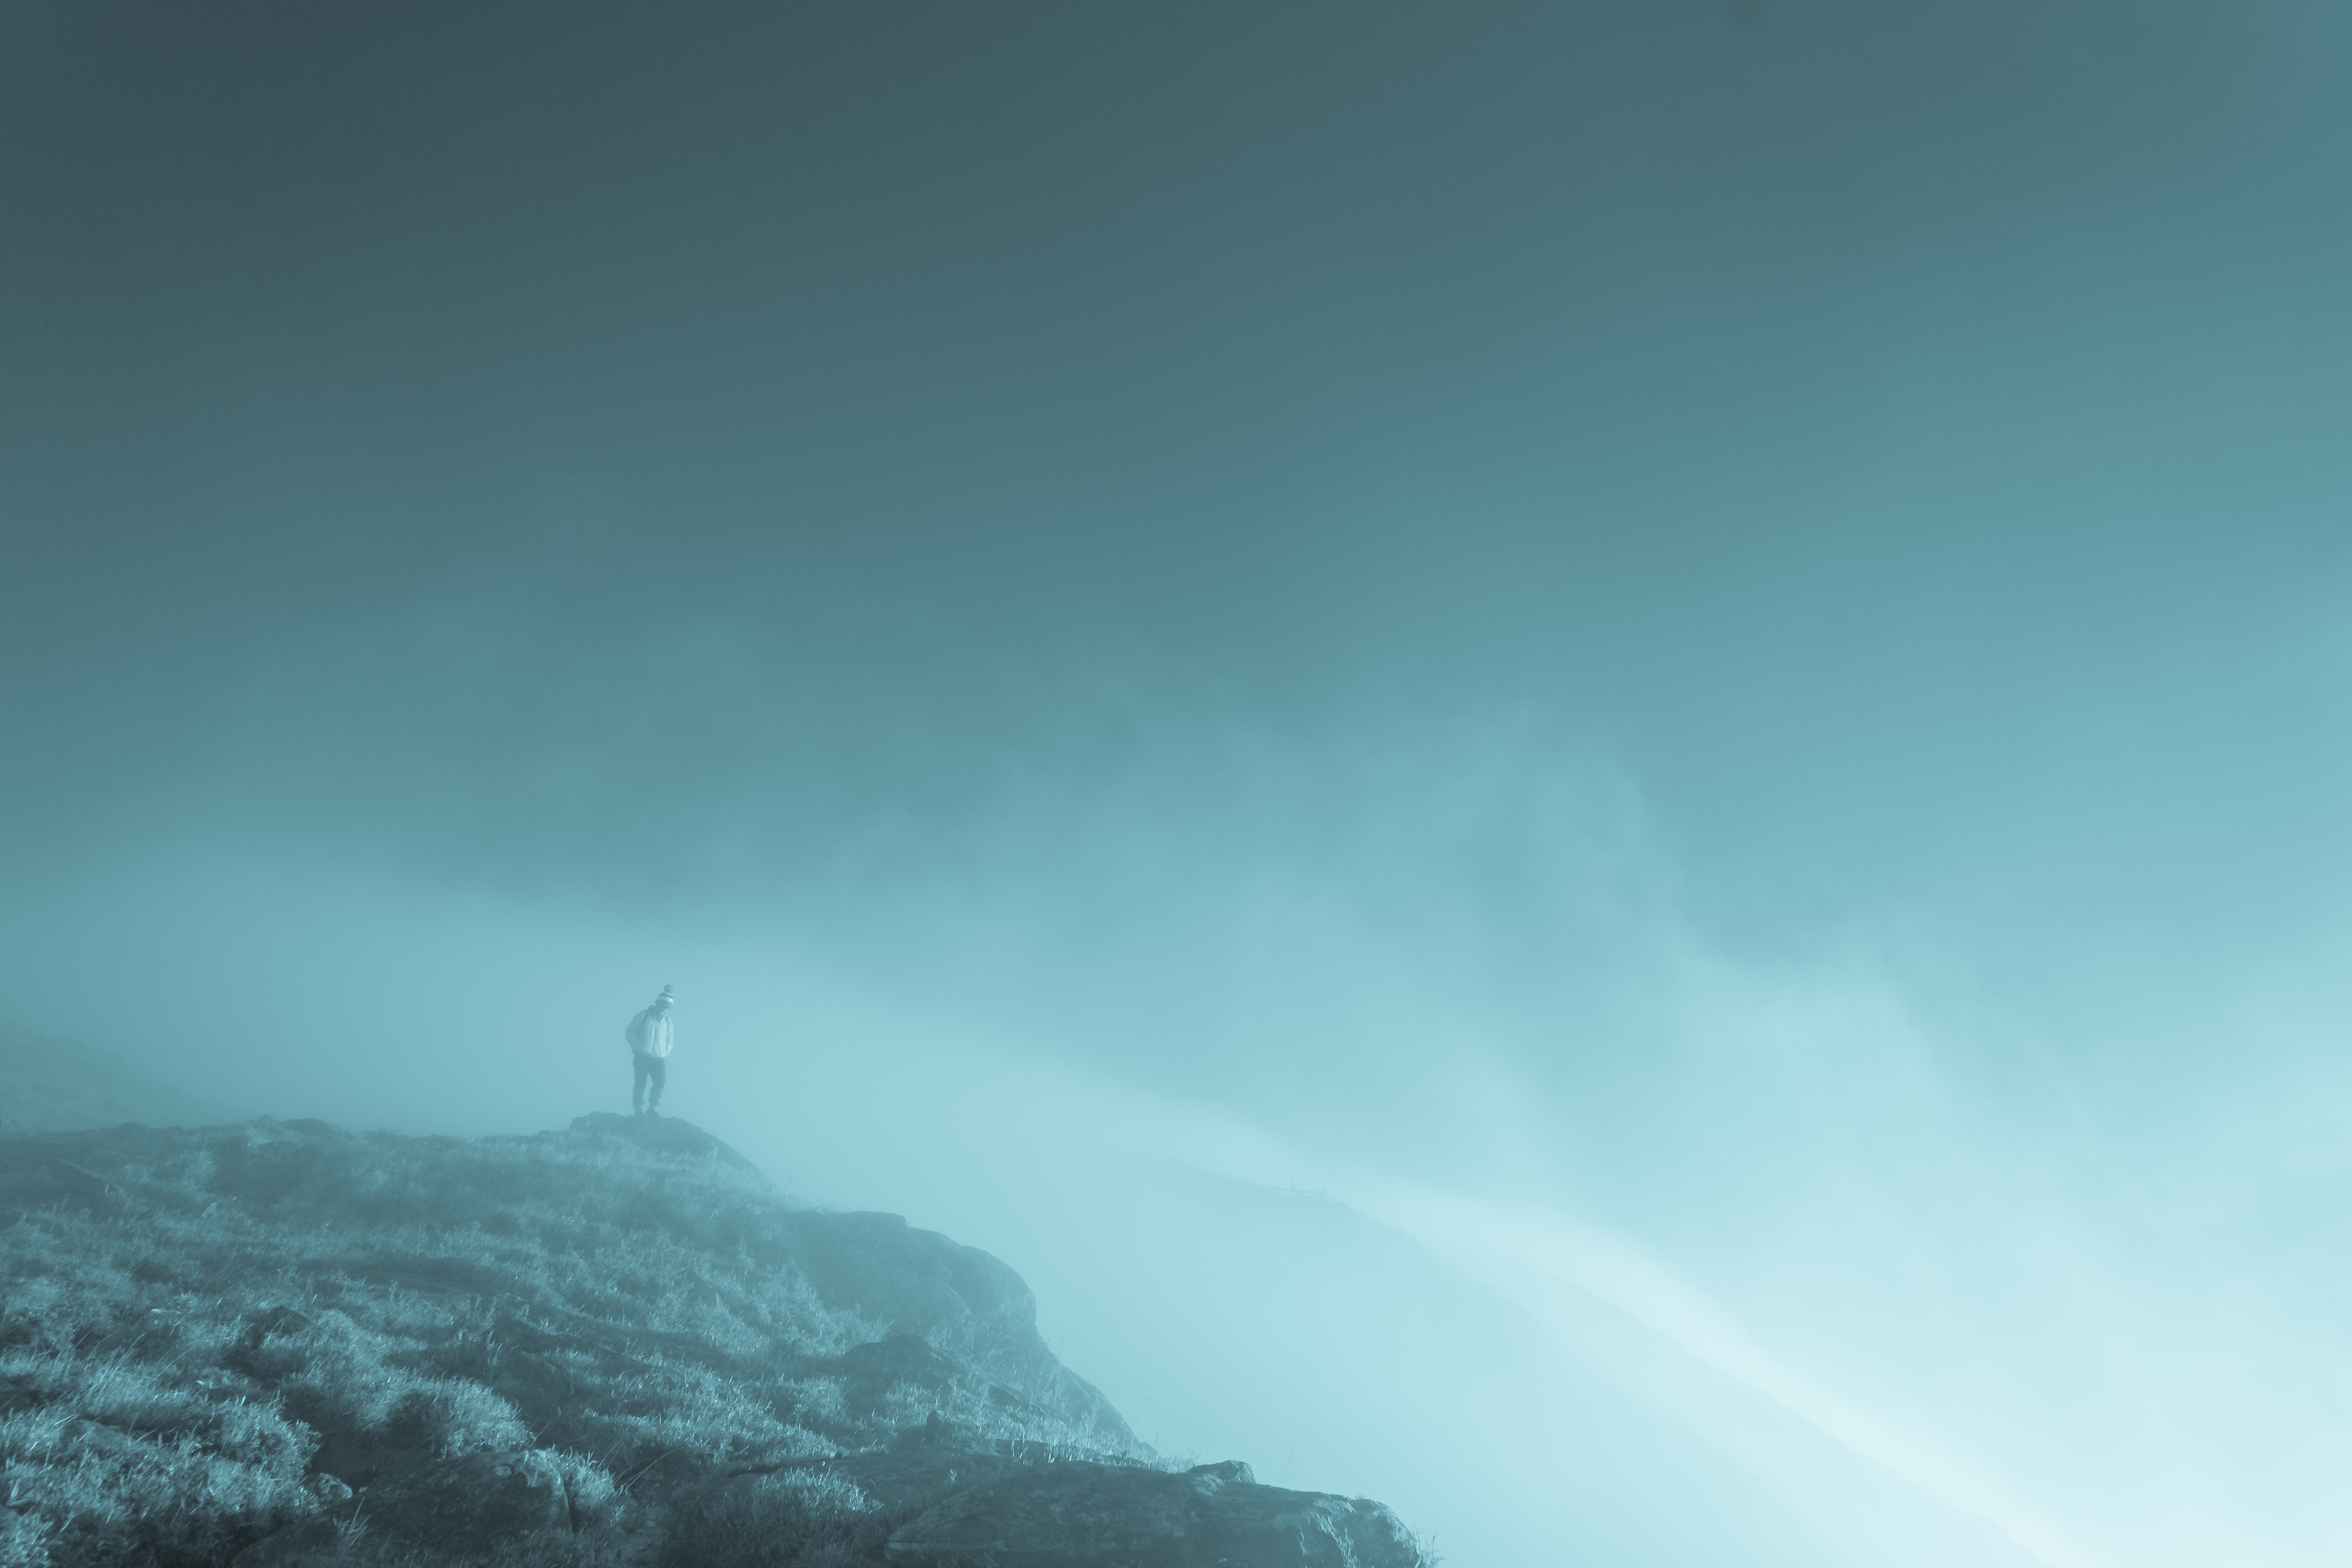
sky, blue, atmosphere, nature, atmospheric phenomenon, cloud, daytime, turquoise, aqua, azure, horizon, geological phenomenon, calm, sea, ocean, wind, mist, photography, meteorological phenomenon, landscape, cumulus, space, fog